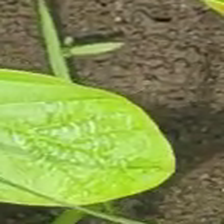
Weed species: Lavhala_(Cyperus_Rotundus)